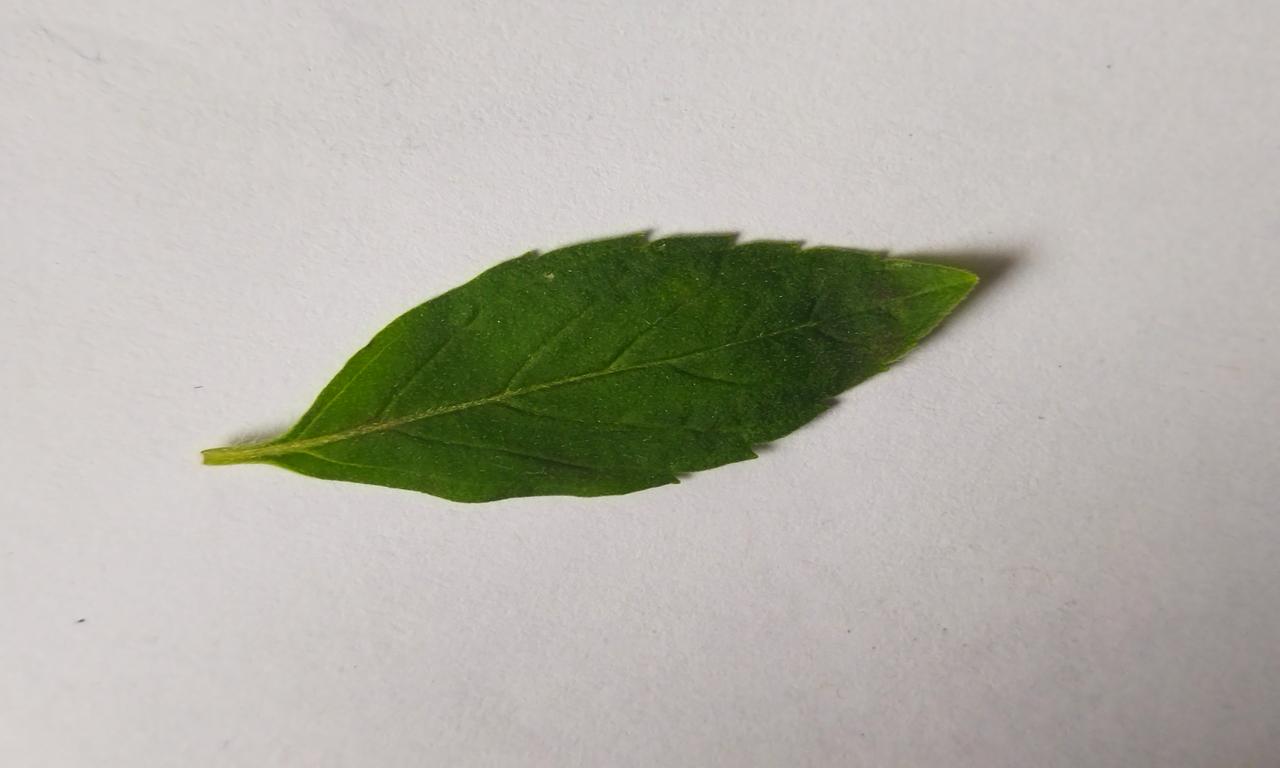
Label: Fresh